2006 QQ23

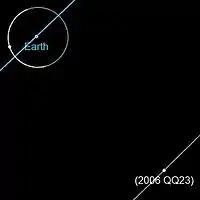
2019 flyby of at 13.2 lunar distances.

It orbits the Sun at a distance of 0.57–1.03 au in less than 9 months (263 days; semi-major axis of 0.80 au). Its orbit has an eccentricity of 0.28 and an inclination of 3.4° with respect to the ecliptic. The body's observation arc begins with its first observation at the Siding Spring Observatory on 21 August 2006.